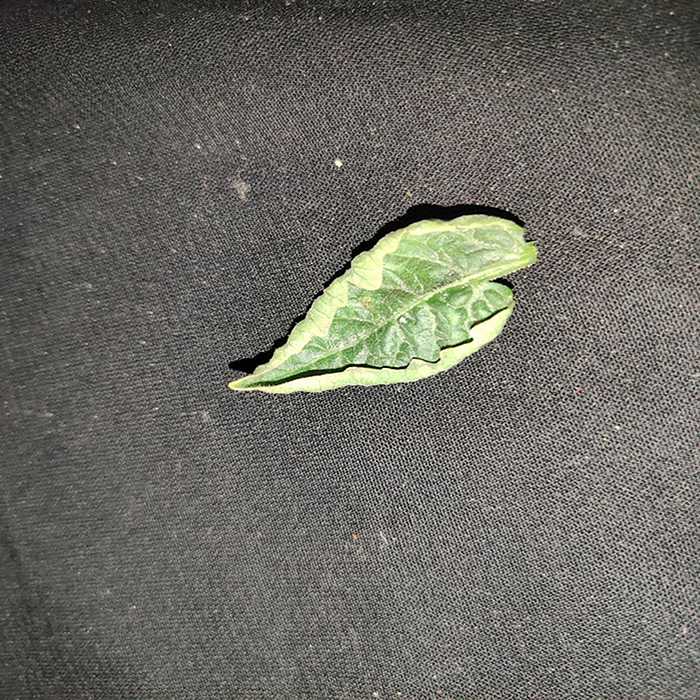
Plant: Tomato
Label: Tomato leaf curl virus